Ecuadorian–Peruvian War

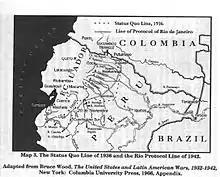
Ecuadorian–Peruvian border in 1936

An agreement was signed in 1936 which recognized territories in "de facto" possession by each country. The resulting border was known as the 1936 "status quo" border line.